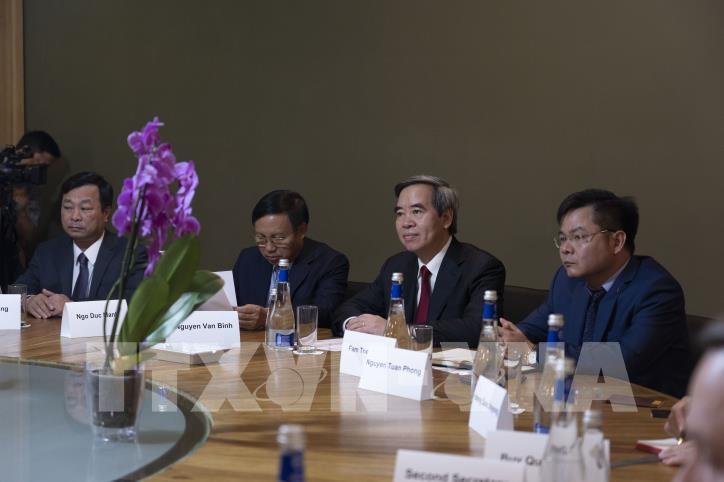
có một vài người đang ngồi xung quanh một cái bàn tròn